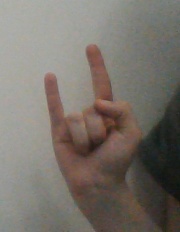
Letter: la